N-linked glycosylation

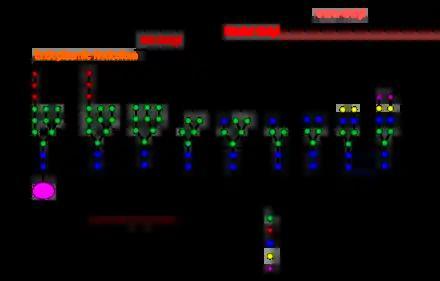
Glycan processing in the ER and Golgi.

"N"-glycan processing is carried out in endoplasmic reticulum and the Golgi body. Initial trimming of the precursor molecule occurs in the ER and the subsequent processing occurs in the Golgi.